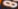
Number: 6